Yoxford

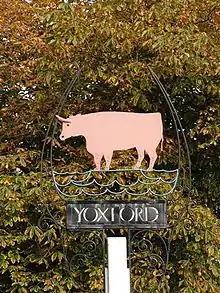
Yoxford village sign

On the edge of the village is Cockfield Hall, once the old home of the Blois family. The village is known for its antique shops. It also has a general store, a restaurant and a village hall.